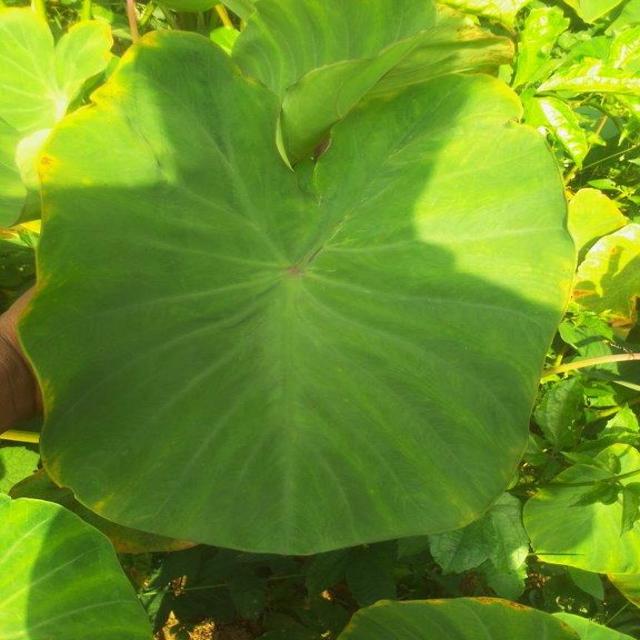
Label: Healthy